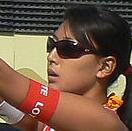
Age: 21